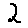
Label: 2